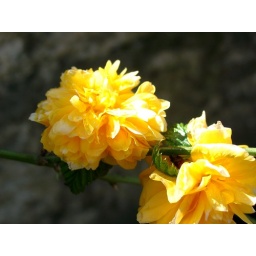
I couldn't really do it justice but I loved the yellow of the flowers against the stone wall.